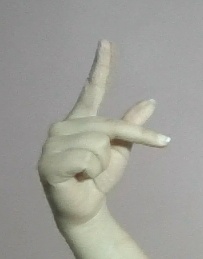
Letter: dha